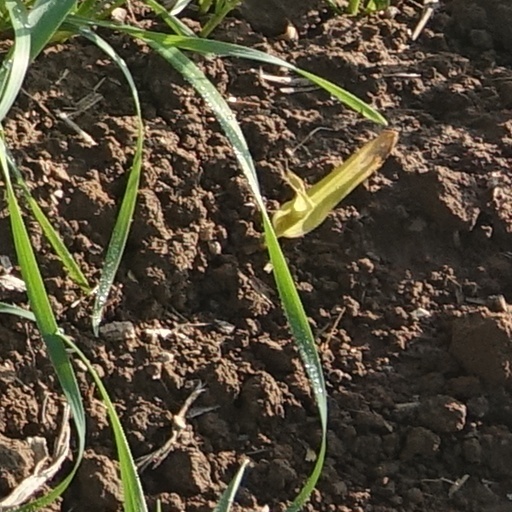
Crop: wheat